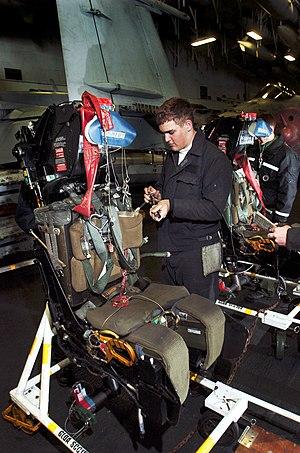
Un siège éjectable est un système de sécurité, visant à permettre au pilote et à l'équipage d'un avion de s'échapper de celui-ci lorsqu'il devient incontrôlable ou est sur le point de s'écraser. Il est principalement utilisé dans les avions militaires.